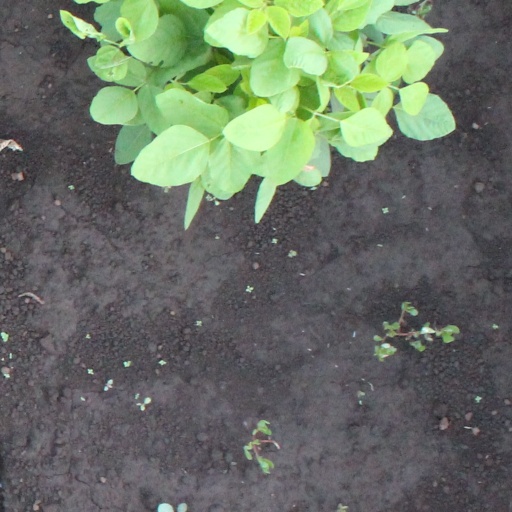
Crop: soybean